1950 World Series

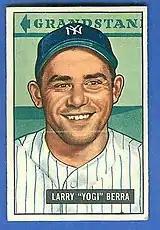
Yogi Berra

Phillies starter Bob Miller matched up against rookie Whitey Ford, making his first World Series appearance, as the Yankees tried to wrap up the Series in four straight. New York scored two runs in the first inning when Gene Woodling reached when second baseman Mike Goliat misplayed his ground ball, moved to second on a ground ball, and scored on Yogi Berra's single. After a wild pitch, Joe DiMaggio's RBI double made it 2–0 Yankees. Berra hit a leadoff home run in the sixth off of Jim Konstanty, who then hit DiMaggio with a pitch. After a groundout, Bobby Brown's RBI triple and Hank Bauer's sacrifice fly made it 5–0 Yankees. The first two Phils reached base in the ninth via a single and hit-by-pitch before Ford got the next two outs. Andy Seminick then flied to left, but left fielder Gene Woodling dropped what looked like the Series-ending out, allowing two runs to score. Mike Goliat kept the inning going with a hit, and Stengel removed Ford to bring in Allie Reynolds. Reynolds struck out pinch-hitter Stan Lopata, giving the Yanks a 5–2 win and the World Series victory.